Hauran

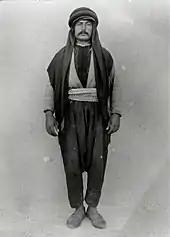
A Bedouin tribesman of the Na'imeh clan in the Hauran, 1895

The Syrian Civil War was sparked in the Hauran town of Daraa on 6 March 2011 when anti-government demonstrations were organized in response to the detention and alleged torture of a group of teenagers by the local branch of the security forces. As the revolt spread in the Hauran, anti-government forces utilized their clan networks that extended to Jordan and Arab states of the Persian Gulf, smuggling funds and weapons to sustain the rebellion. According to historian Nicholas Heras, "the major tribes of Dar`a are reported